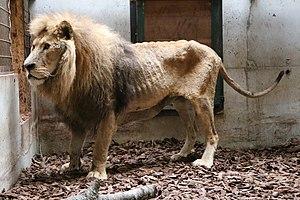
Jon, lion famélique issu d'un cirque en juin 2020 et confié à Tonga Terre d'Accueil à Saint Martin la Plaine
L'Espace zoologique de Saint-Martin-la-Plaine, communément appelé Zoo de Saint-Martin-la-Plaine, est un parc zoologique français situé à Saint-Martin-la-Plaine, dans le département de la Loire, entre Lyon et Saint-Étienne. Ouvert en 1972 par Pierre et Éliane Thivillon, qui en sont toujours propriétaires, il s'est depuis développé pour présenter des espèces de tous les continents, parmi lesquelles les gorilles des plaines de l'Ouest et les chimpanzés, mascottes du parc.